Answer in natural language. Considering the relative positions, is bed (marked C) above or below Doorway (marked A)? Choose between the following options: below or above
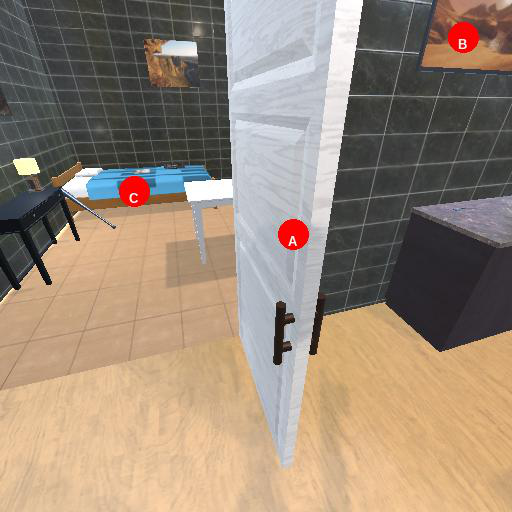
<answer>above</answer>